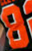
Number: 8